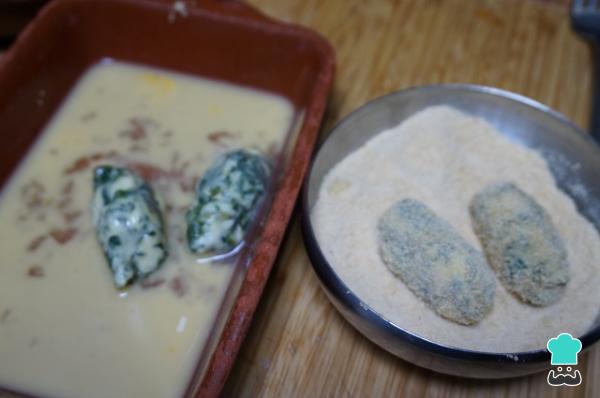
Una vez que la masa esté fría, ponemos en un bol el pan rallado y en otro batimos los huevos. Formamos las croquetas de acelga y las vamos pasando primero por el huevo y luego por el pan rallado. Así mismo, precalentamos el horno a 200 ºC.